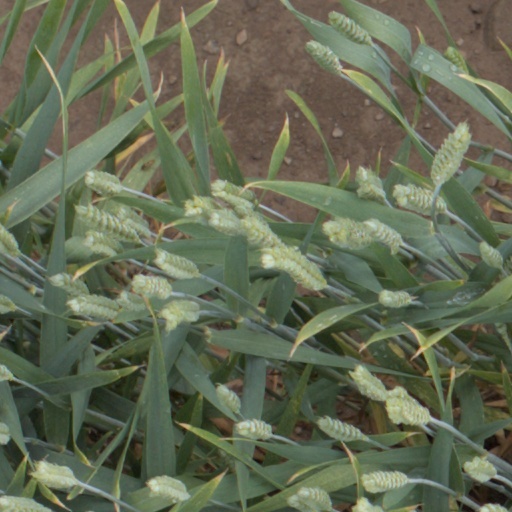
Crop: wheat